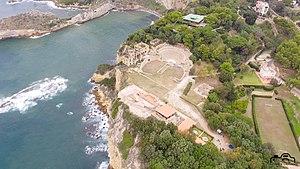
Naples est une ville d'Italie, chef-lieu de la région de Campanie. Elle est la troisième ville d'Italie par sa population et la dix-huitième de l'Union européenne ainsi que respectivement la deuxième et la neuvième en incluant sa banlieue. C'est aussi la deuxième plus grande cité méditerranéenne en Europe, après Barcelone.